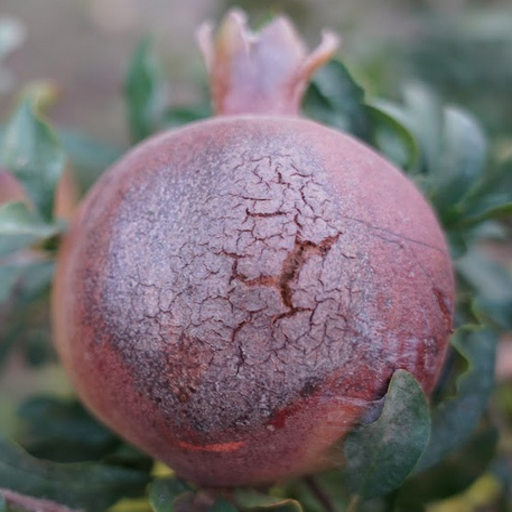
Label: Sunburn